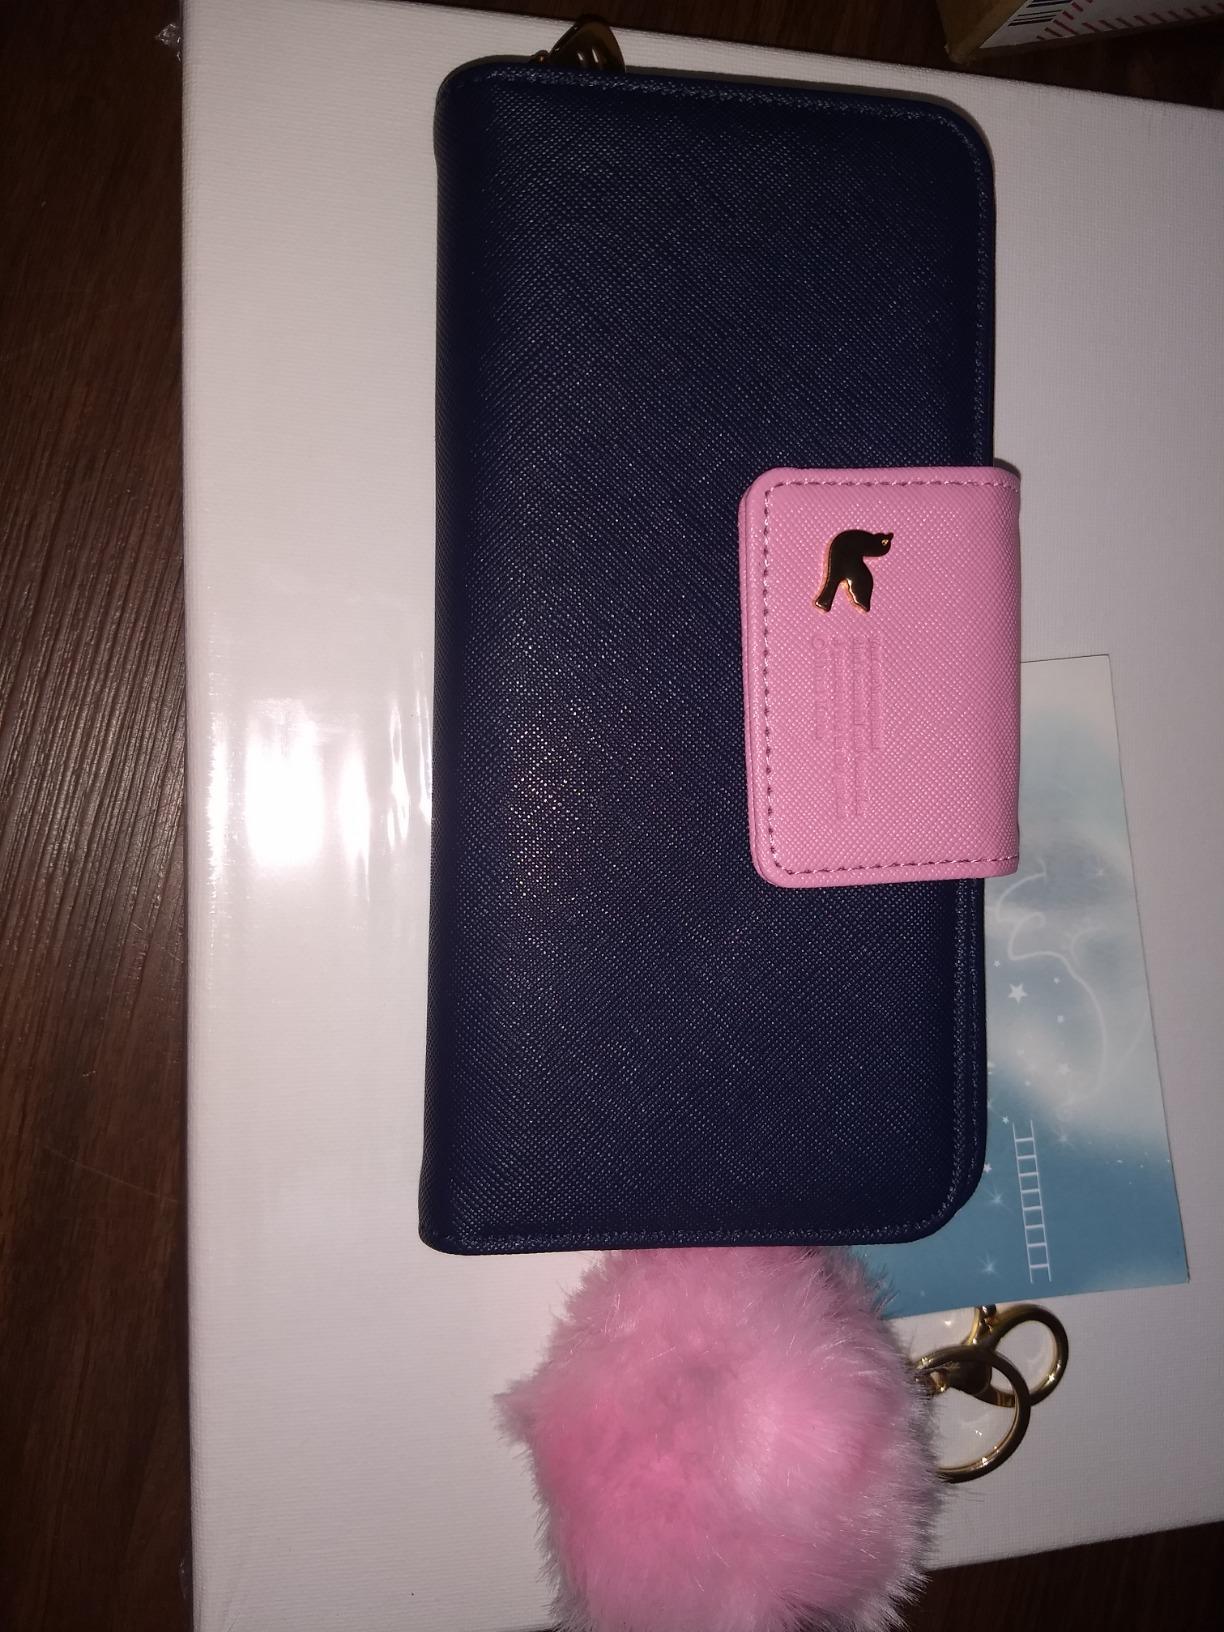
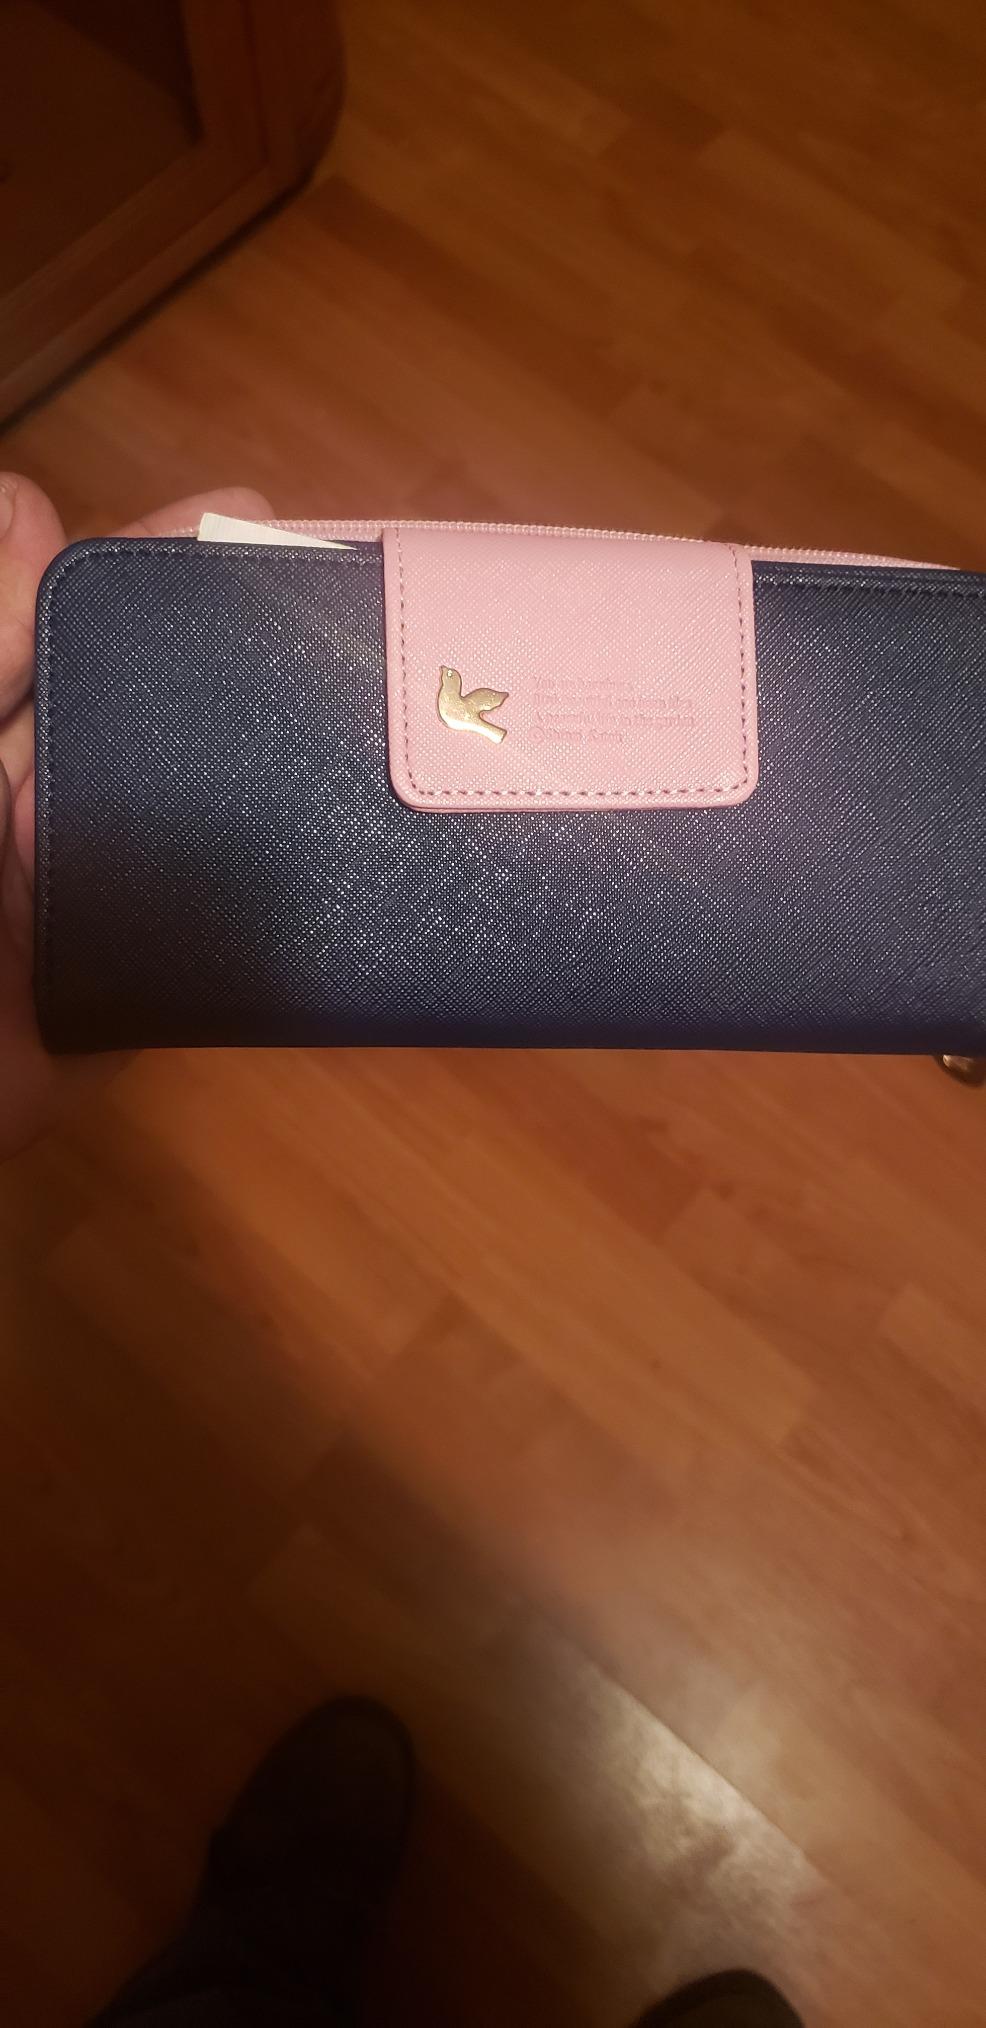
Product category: accessories_handbag
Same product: yes